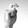
ASL letter: X